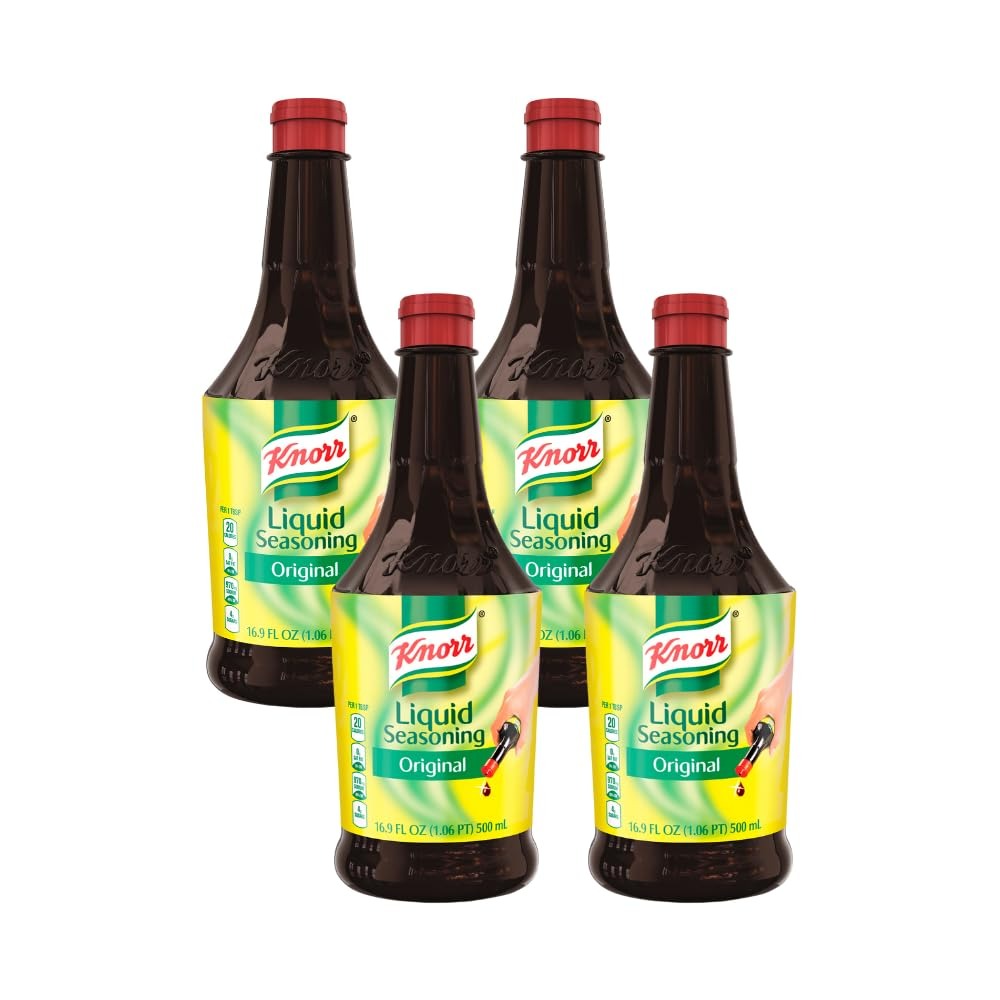
Item Name: Knorr Liquid Seasoning Original 16.9 FL OZ (500 ml) (Pack of 4)
Value: 67.6
Unit: Fl Oz

Price: 16.99